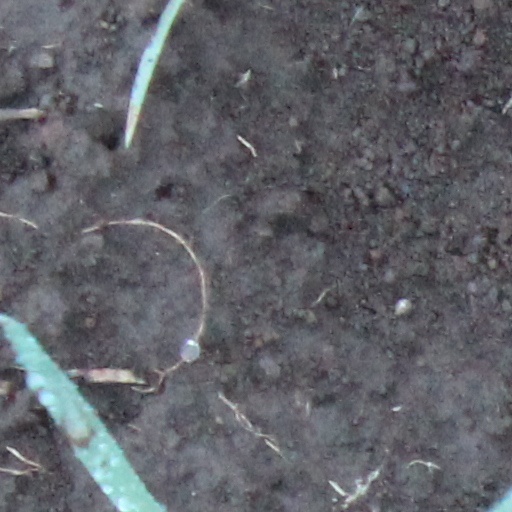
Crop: wheat